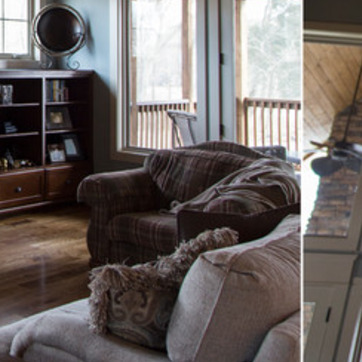
Material: fabric